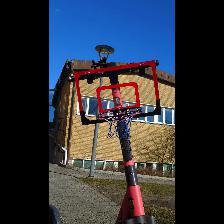
Label: NonHuman